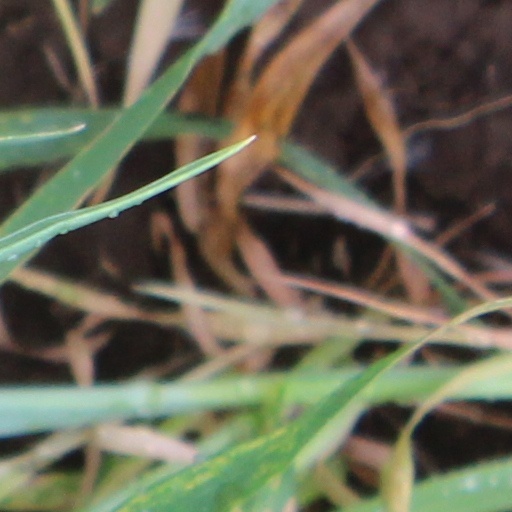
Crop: wheat